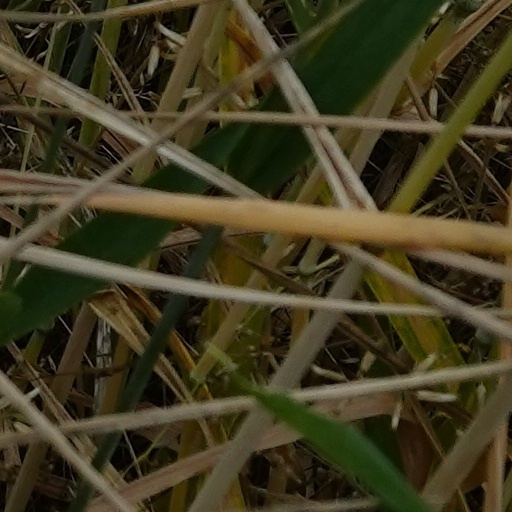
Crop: wheat